Gold

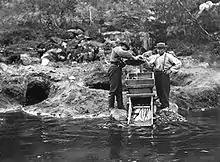
Gold prospecting at the Ivalo River in the Finnish Lapland in 1898

In popular culture gold is a high standard of excellence, often used in awards. Great achievements are frequently rewarded with gold, in the form of gold medals, gold trophies and other decorations. Winners of athletic events and other graded competitions are usually awarded a gold medal. Many awards such as the Nobel Prize are made from gold as well. Other award statues and prizes are depicted in gold or are gold plated (such as the Academy Awards, the Golden Globe Awards, the Emmy Awards, the Palme d'Or, and the British Academy Film Awards).